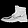
Label: Ankle boot